Lake Diefenbaker

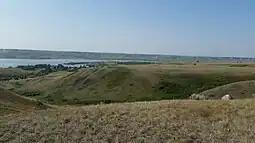
Saskatchewan Landing Provincial Park

Lake Diefenbaker is home to 26 native and stocked fish species. These include burbot, walleye, northern pike, lake whitefish, lake trout, sauger, goldeye, cisco, yellow perch, rainbow trout, lake sturgeon, longnose sucker, white sucker, sauger, burbot, mooneye, and shorthead redhorse Both the current world-record rainbow trout and world-record burbot were caught in the lake. The lake itself along with Battle Creek are the only two bodies of water in Saskatchewan that support a reproducing population of rainbow trout.